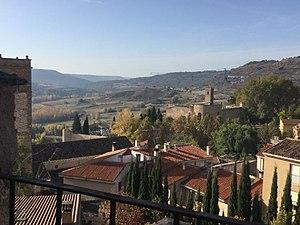
La Fabrique royale de tissus de Brihuega, fut l'une des "fabriques royales" inaugurées pendant le règne de Ferdinand VI sous l’influence des idées des Lumières. Située à Brihuega, dans la province de Guadalajara, en Espagne, elle fut l'une des installations industrielles les plus prestigieuses du pays, et fonctionna pendant presque deux siècles jusqu'à sa fermeture définitive en 1936. Elle reste l'un des exemples les plus nets des mesures prises par le Réformisme des Bourbons en Espagne, et fait aujourd'hui partie de l'ensemble historique de Brihuega